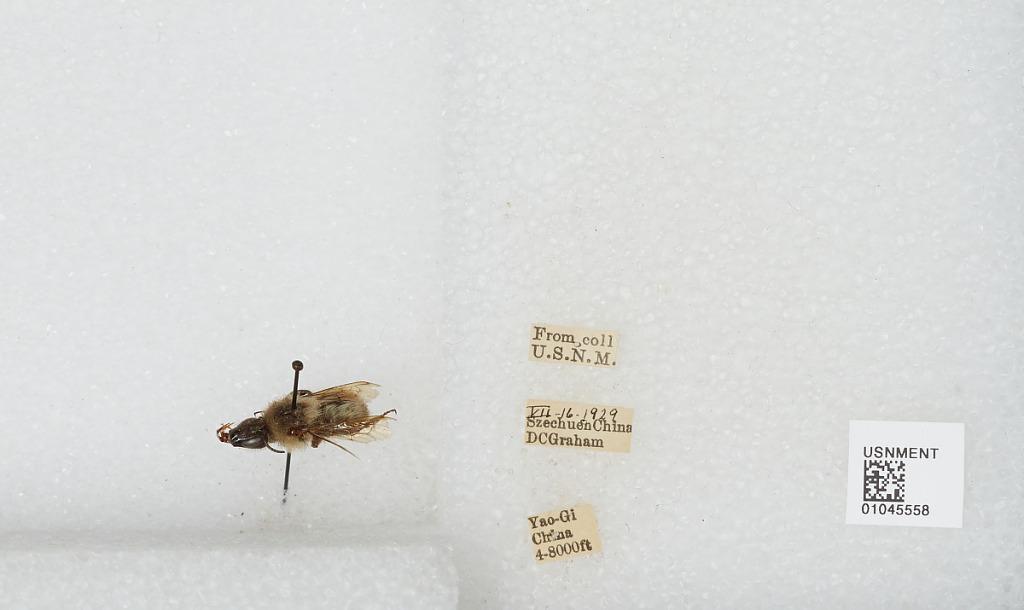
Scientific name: Bombus sp.
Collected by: D. Graham
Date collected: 1929-7-16
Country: China
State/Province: Sichuan
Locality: Yao-Gi